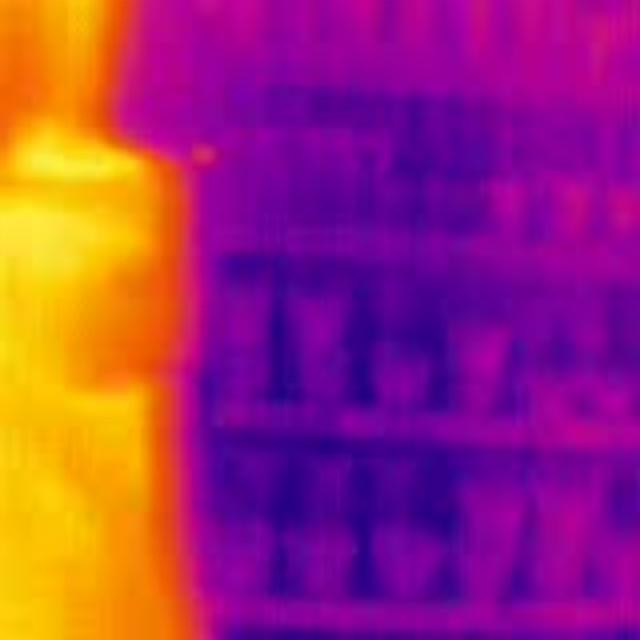
Detected objects:
label: person